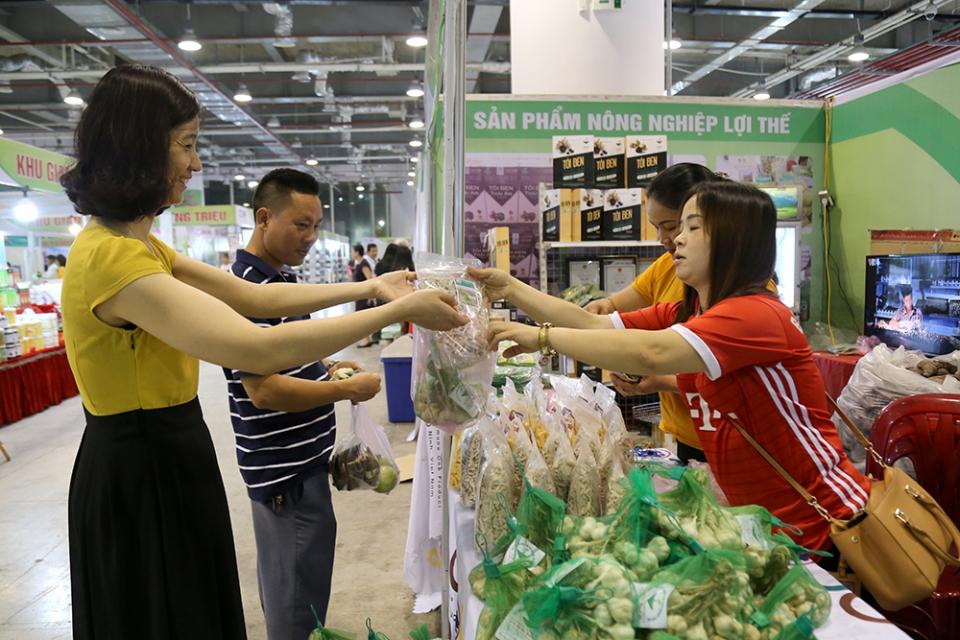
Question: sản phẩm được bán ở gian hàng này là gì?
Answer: tỏi